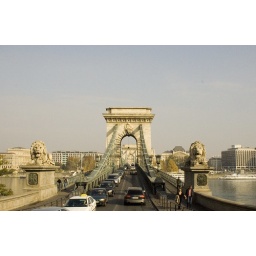
The first permanent bridge to cross the Danube, the Chain Bridge was built in 1839.